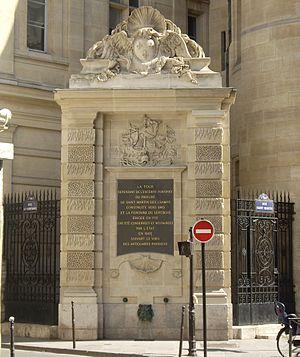
Fontaine du Vertbois, à l'angle de la rue du Vertbois et de la rue Saint-Martin, Paris 3e.
Cet article recense les fontaines du 3ᵉ arrondissement de Paris, en France.
La fontaine du Vert bois ou fontaine Saint-Martin est une fontaine située à l'angle de la rue du Vertbois et de la rue Saint-Martin accolée au mur de l'enceinte de Philippe Auguste de l'ancien prieuré Saint-Martin-des-Champs, actuel Conservatoire national des arts et métiers dans le 3ᵉ arrondissement de Paris.